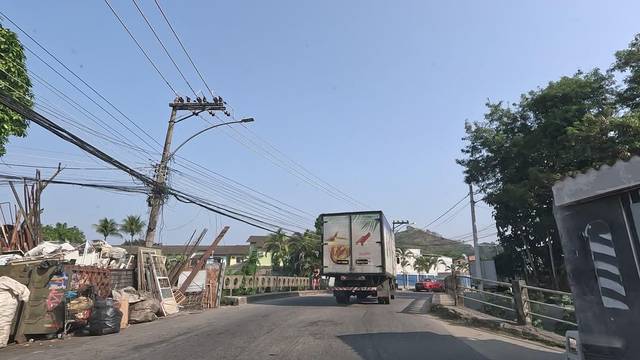
Region: Brazil
Coordinates: -22.915, -43.394